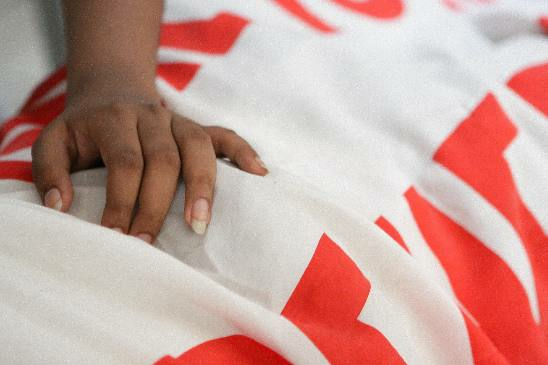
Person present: Yes